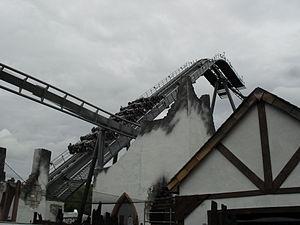
Le lift hill de The Swarm, à Thorpe Park